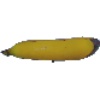
Label: Banana 1